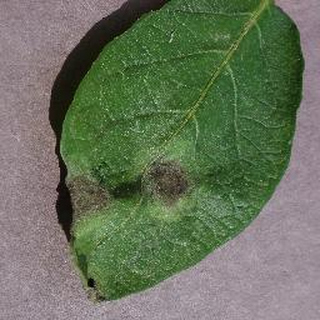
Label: potato_late_blight